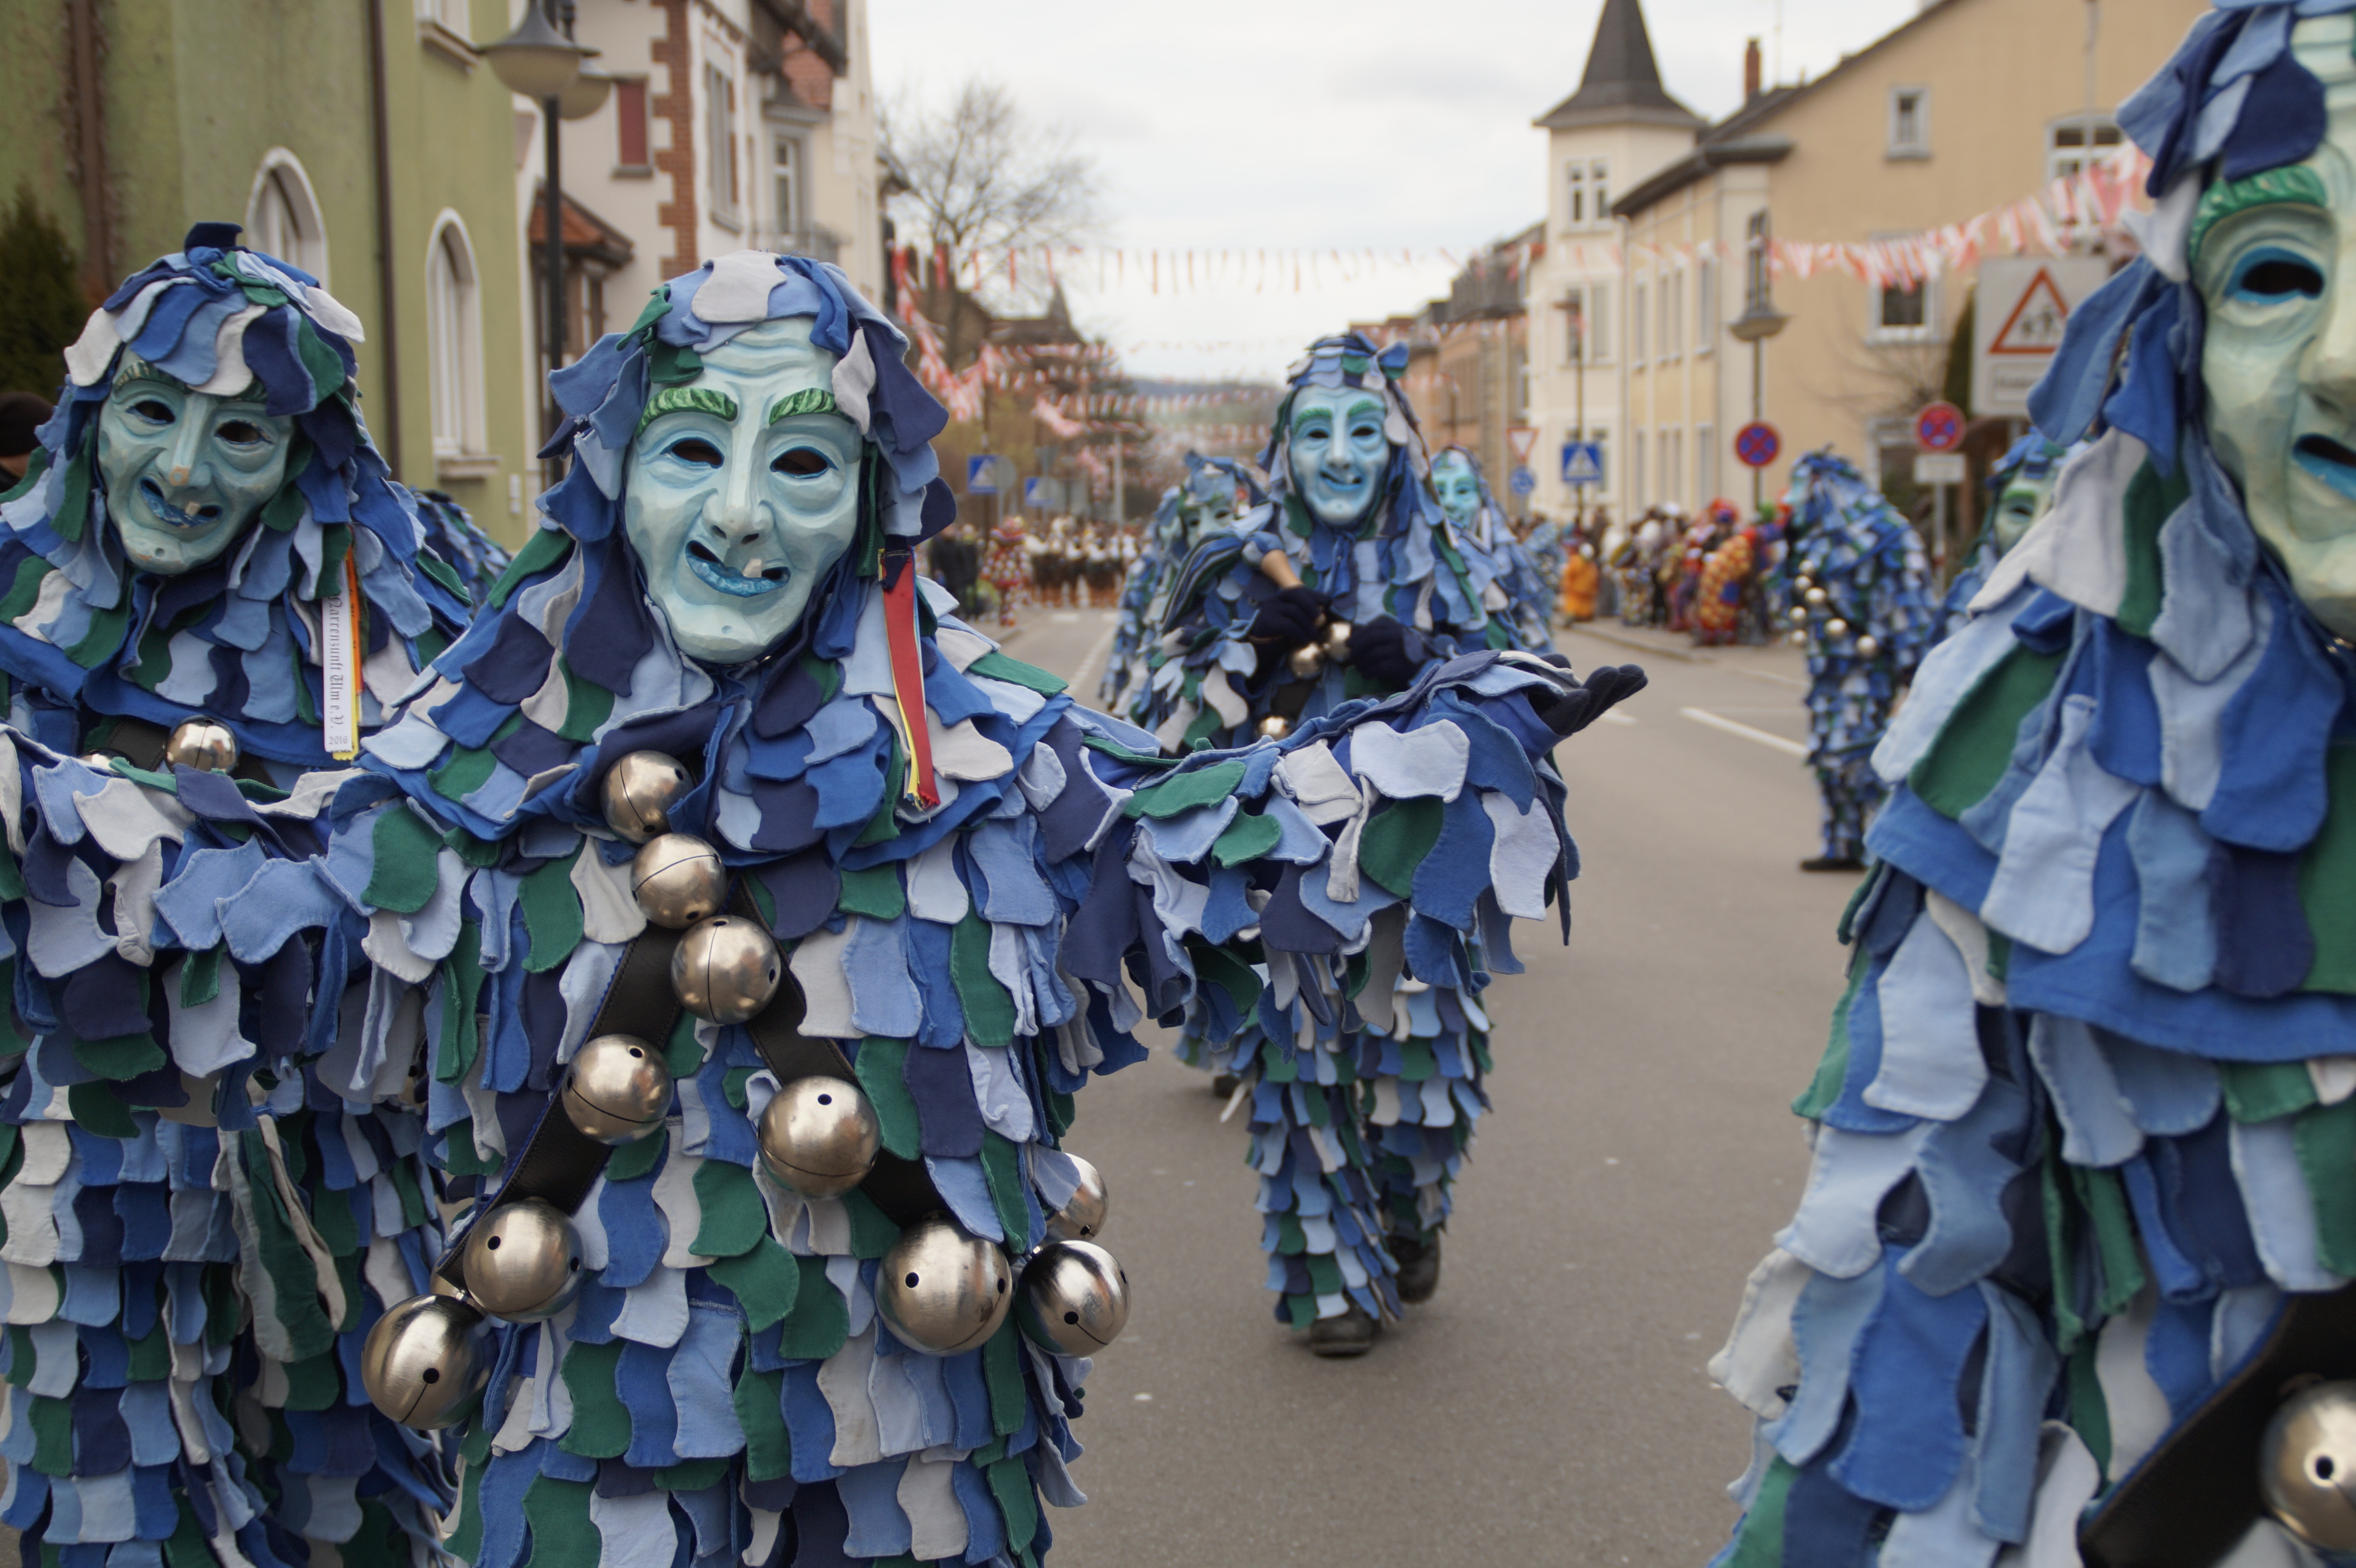
carnival, blue, clothing, dressed up, face, festival, mask, figure, move, germany, carved, event, custom, tradition, costume, masquerade, panel, larva, ulm, customs, fool, baden wurttemberg, fasnet, fools guild ulm, fools jump, swabian alemannic, haes, haestraeger, guild group, strassenfasnet, carnival parade, wooden mask, fools guild, gaugama, water sprite, saint patrick's day